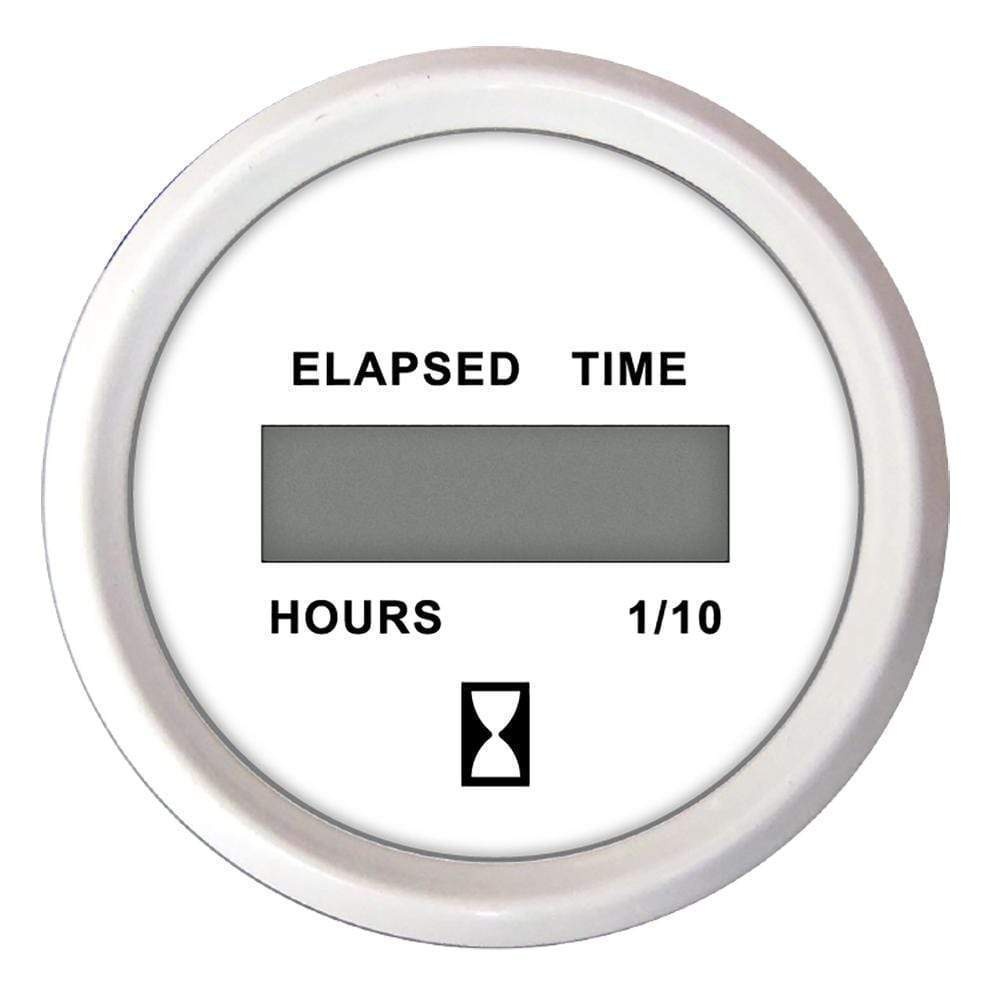
Faria 2" Hourmeter Digital 10000 Hours 12-32v #13130
Brand: Faria
Faria 13130 Gauges 2" Hourmeter (Digital) 10,000 Hours 12-32VDC Dress White - Retail Package Hole Size: 2" Perimeter-lighted black dial with bold white graphics, black aluminum SAE style bezel, contoured white pointer and flat glass lens. Electronic tachometers work by counting pulses generated by the ignition system, alternator, tach signal generator or magnetic pickup sender. The tach is hooked up to +12vDC, Ground and one of the signal sources listed above. By selecting the right tach and setting the switch on the back to the correct position you let the tachometer know how many pulses are sent per each engine revolution. Features: Wide range of scales Available for gas or diesel engines Multiple signal sources Anti-scratch glass lens Color: Dress White Normalized SKU: 13130 UPC Code: 759266131309
Category: Vehicles & Parts > Vehicle Parts & Accessories > Motor Vehicle Parts > Motor Vehicle Sensors & Gauges > Tachometers